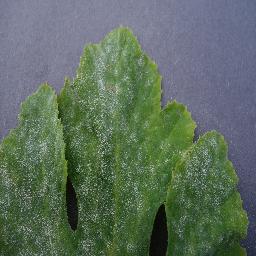
Label: Squash___Powdery_mildew